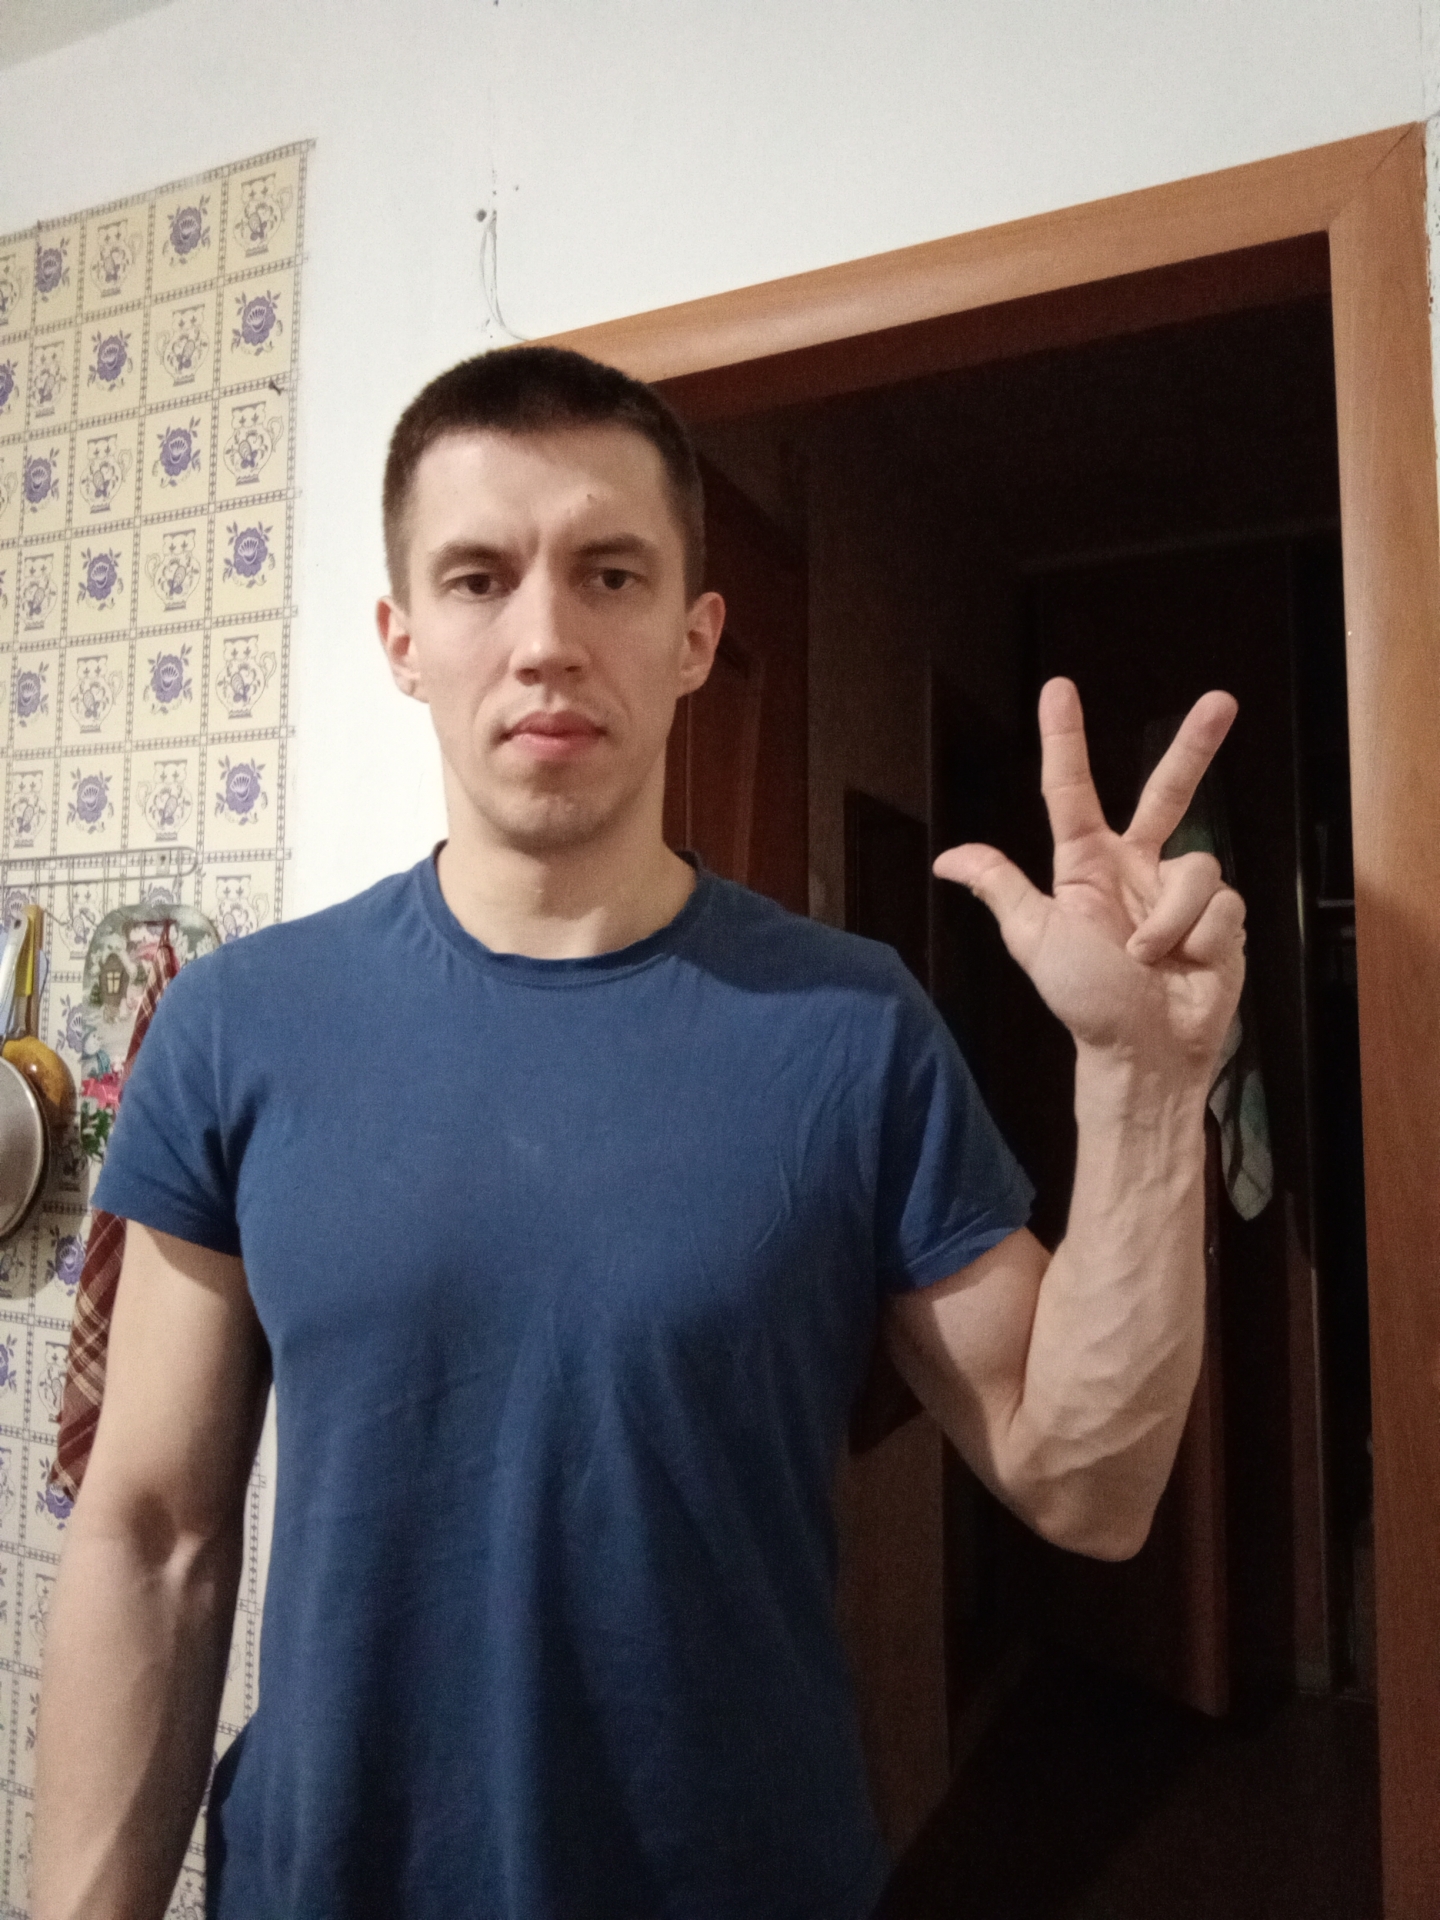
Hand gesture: three2